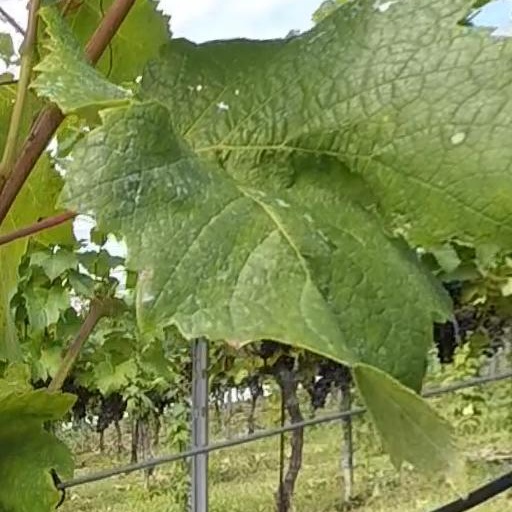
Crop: grape